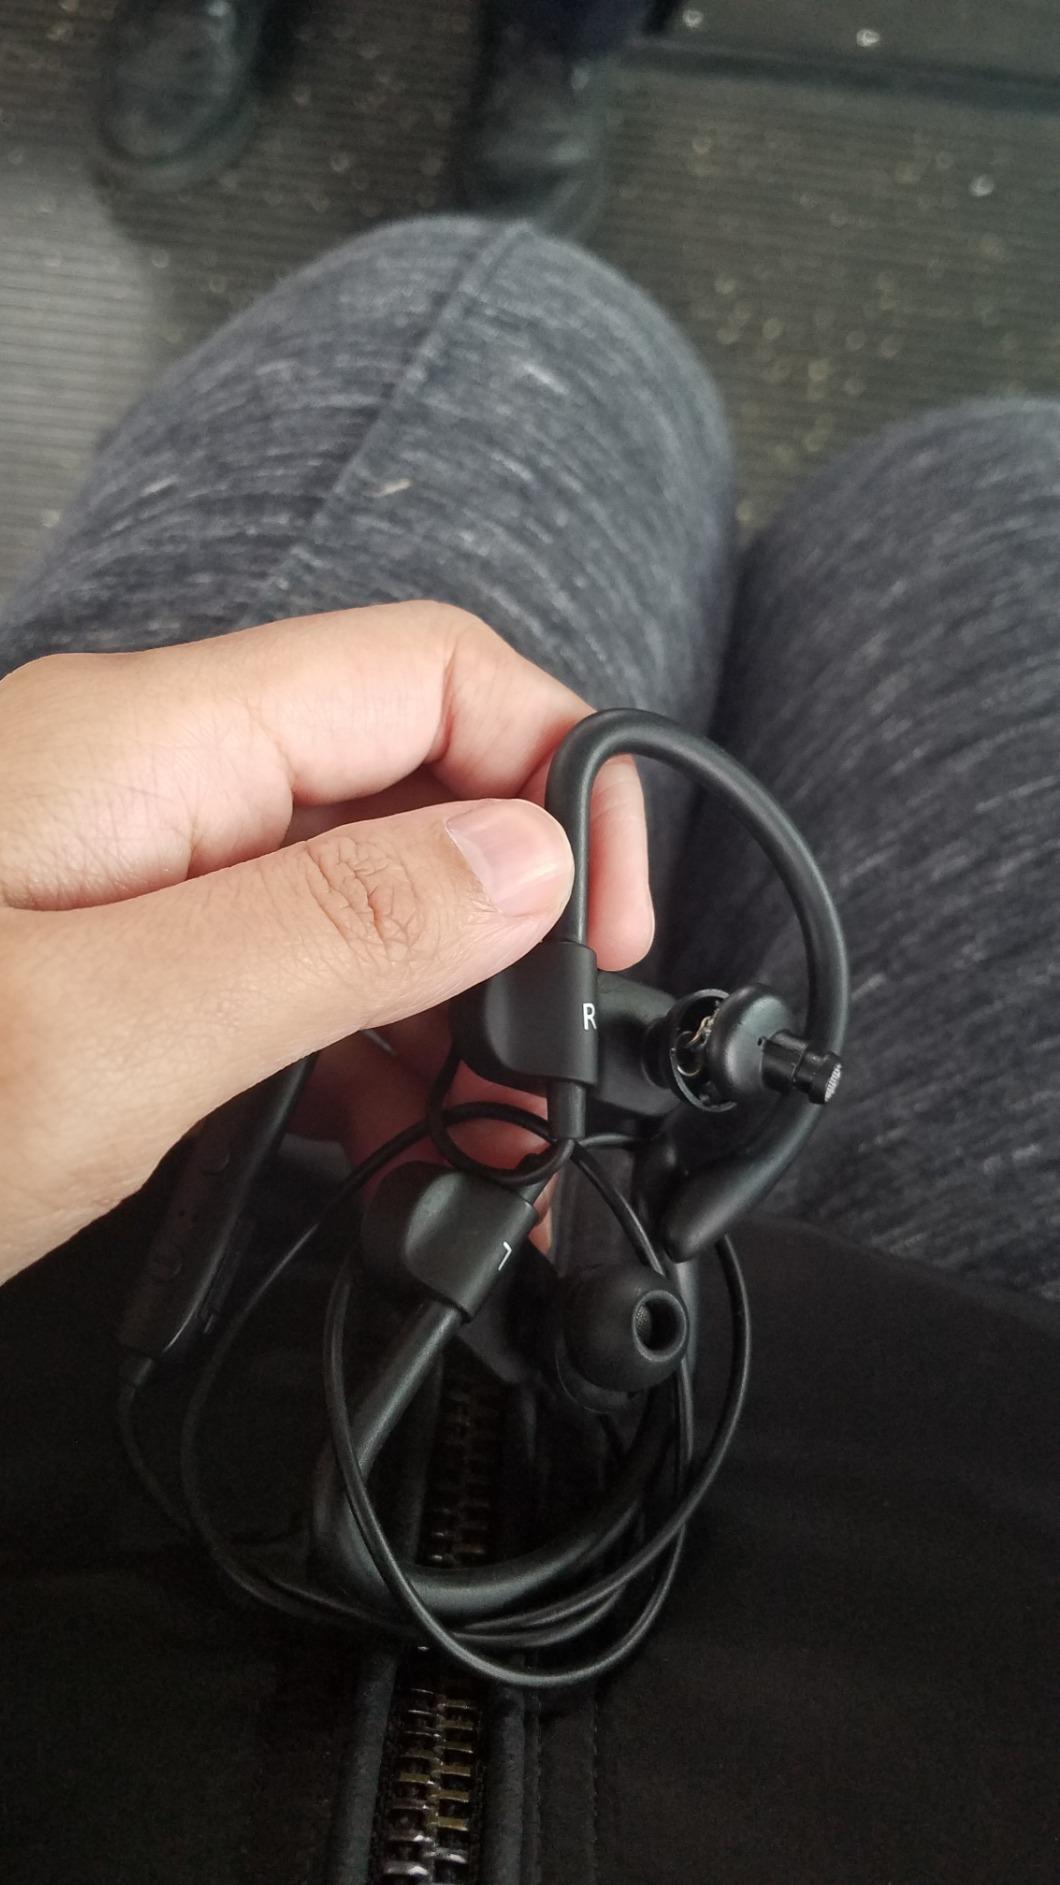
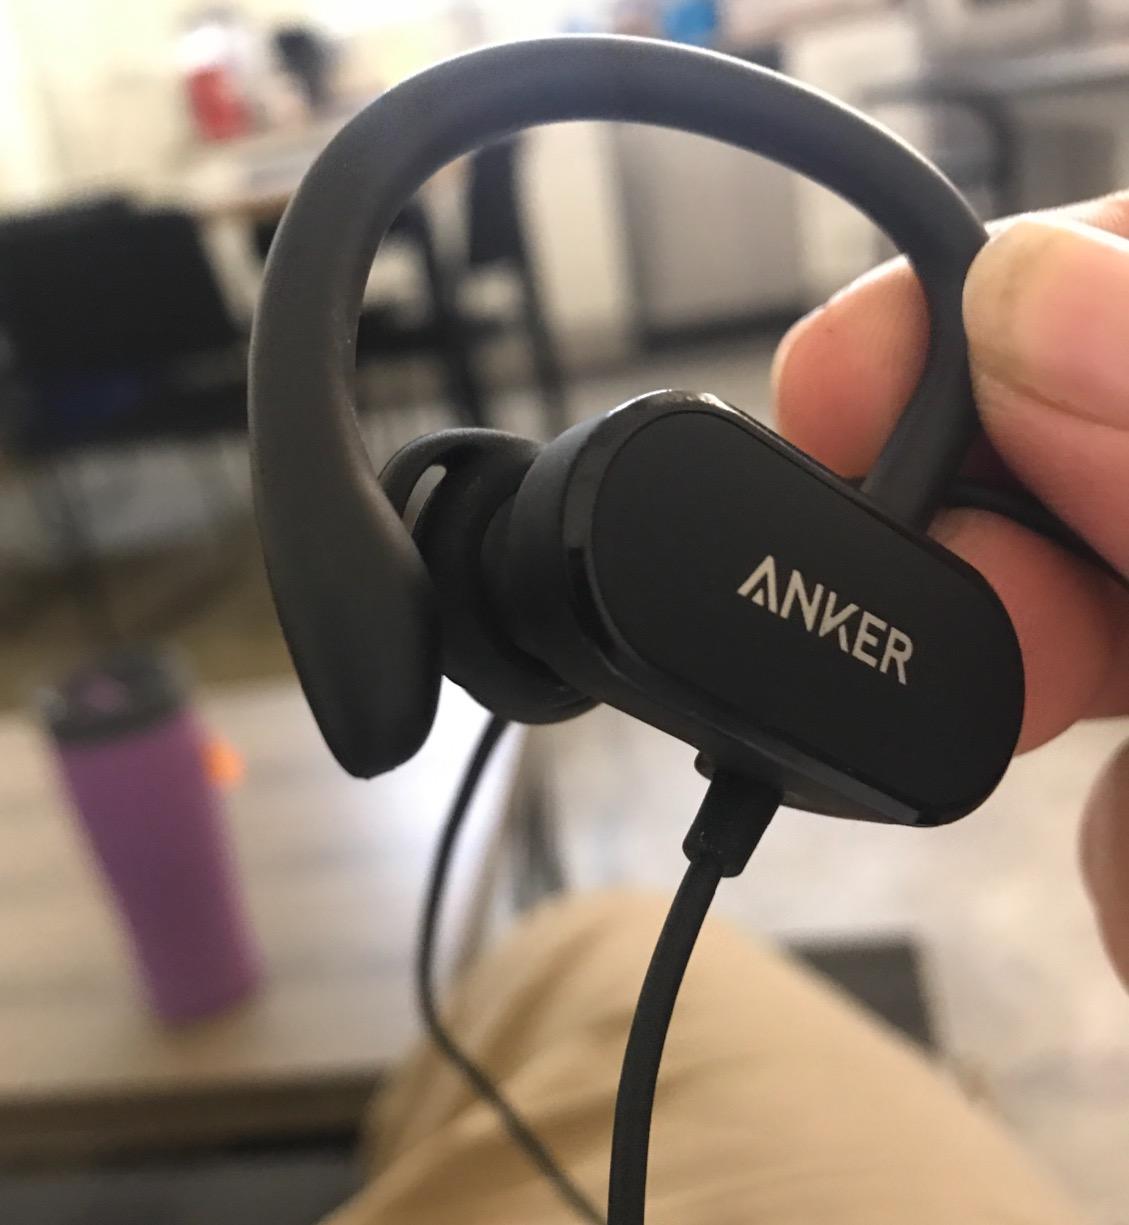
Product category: headphones
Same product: yes